Karl Mack von Leiberich

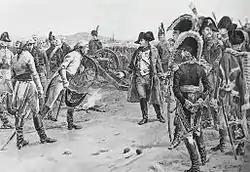
General Mack surrenders his army at Ulm, 20 October 1805.

Two years later he escaped from Paris in disguise. There were allegations that he broke his parole, a severe allegation that reflected on his honor as a gentleman and an officer (in the opinion of the anonymous author of his biography in the 1911 Eleventh edition of Encyclopædia Britannica this allegation was false).